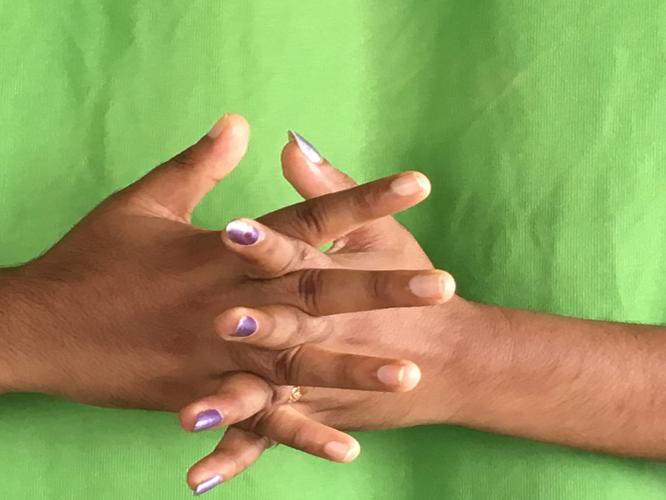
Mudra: Karkatta
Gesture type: double_hand